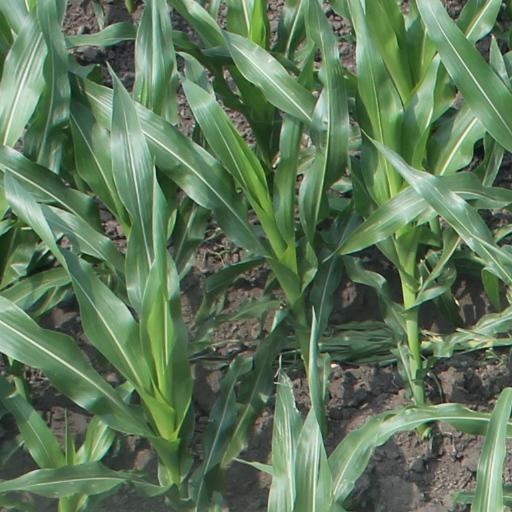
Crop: maize; corn